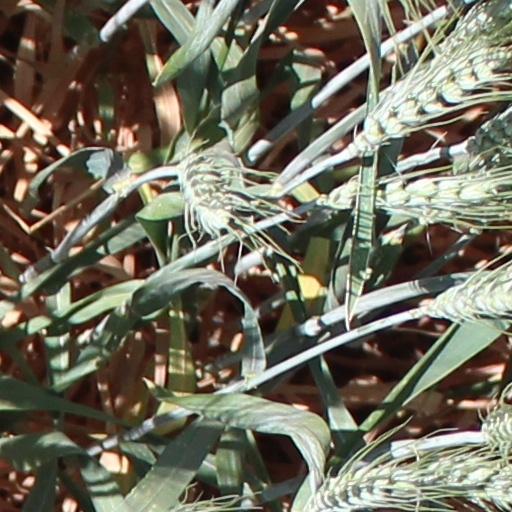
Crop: wheat